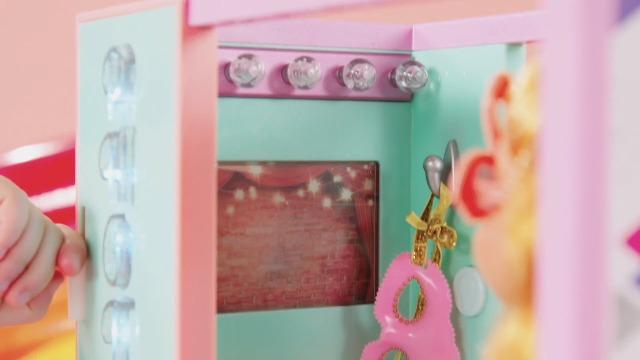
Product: Glitter Girls by Battat - Sweet Tooth Outfit -14" Doll Clothes - Toys, Clothes & Accessories For Girls 3-Year-Old & Up
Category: Toys & Games | Dolls & Accessories | Doll Accessories | Clothing & Shoes
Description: “Sweet Tooth” outfit – sparkle and shine in these colorful and fun glitter Girls doll clothes for 14-inch 36.8cm dolls.
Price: $9.95
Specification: ProductDimensions:4.5x1.5x6inches|ItemWeight:4.8ounces|ShippingWeight:4.8ounces(Viewshippingratesandpolicies)|DomesticShipping:ItemcanbeshippedwithinU.S.|InternationalShipping:ThisitemcanbeshippedtoselectcountriesoutsideoftheU.S.LearnMore|ASIN:B07C9BFLM7|Itemmodelnumber:GG50115Z|Manufacturerrecommendedage:36months-8years